Yakuza: Like a Dragon

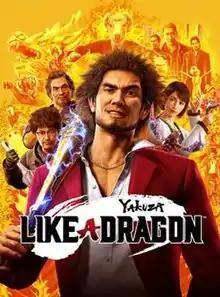
International cover art

Yakuza: Like a Dragon is a 2020 role-playing video game developed by Ryu Ga Gotoku Studio and published by Sega for the PlayStation 4. The eighth mainline installment in the "Yakuza" series and the first to be developed as a turn-based RPG, it was released in Japan and Asia on January 16, 2020. The western release of the game for the PlayStation 4, Windows, Xbox One, and Xbox Series X/S on November 10, 2020 included new costumes, the returning of English audio track for the first time since the first game, and some previously paid DLC. This version was then released in Japan and Asia under the subtitle International on February 25, 2021 for Windows and Xbox platforms. The game was released worldwide for the PlayStation 5 on March 2, 2021, and a version for Amazon Luna launched on December 10, 2021.